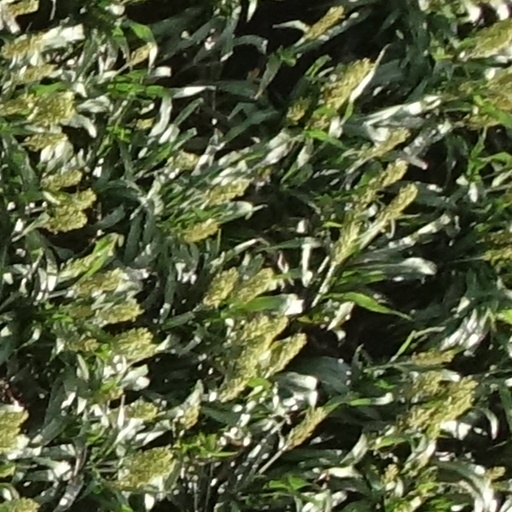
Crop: sorghum